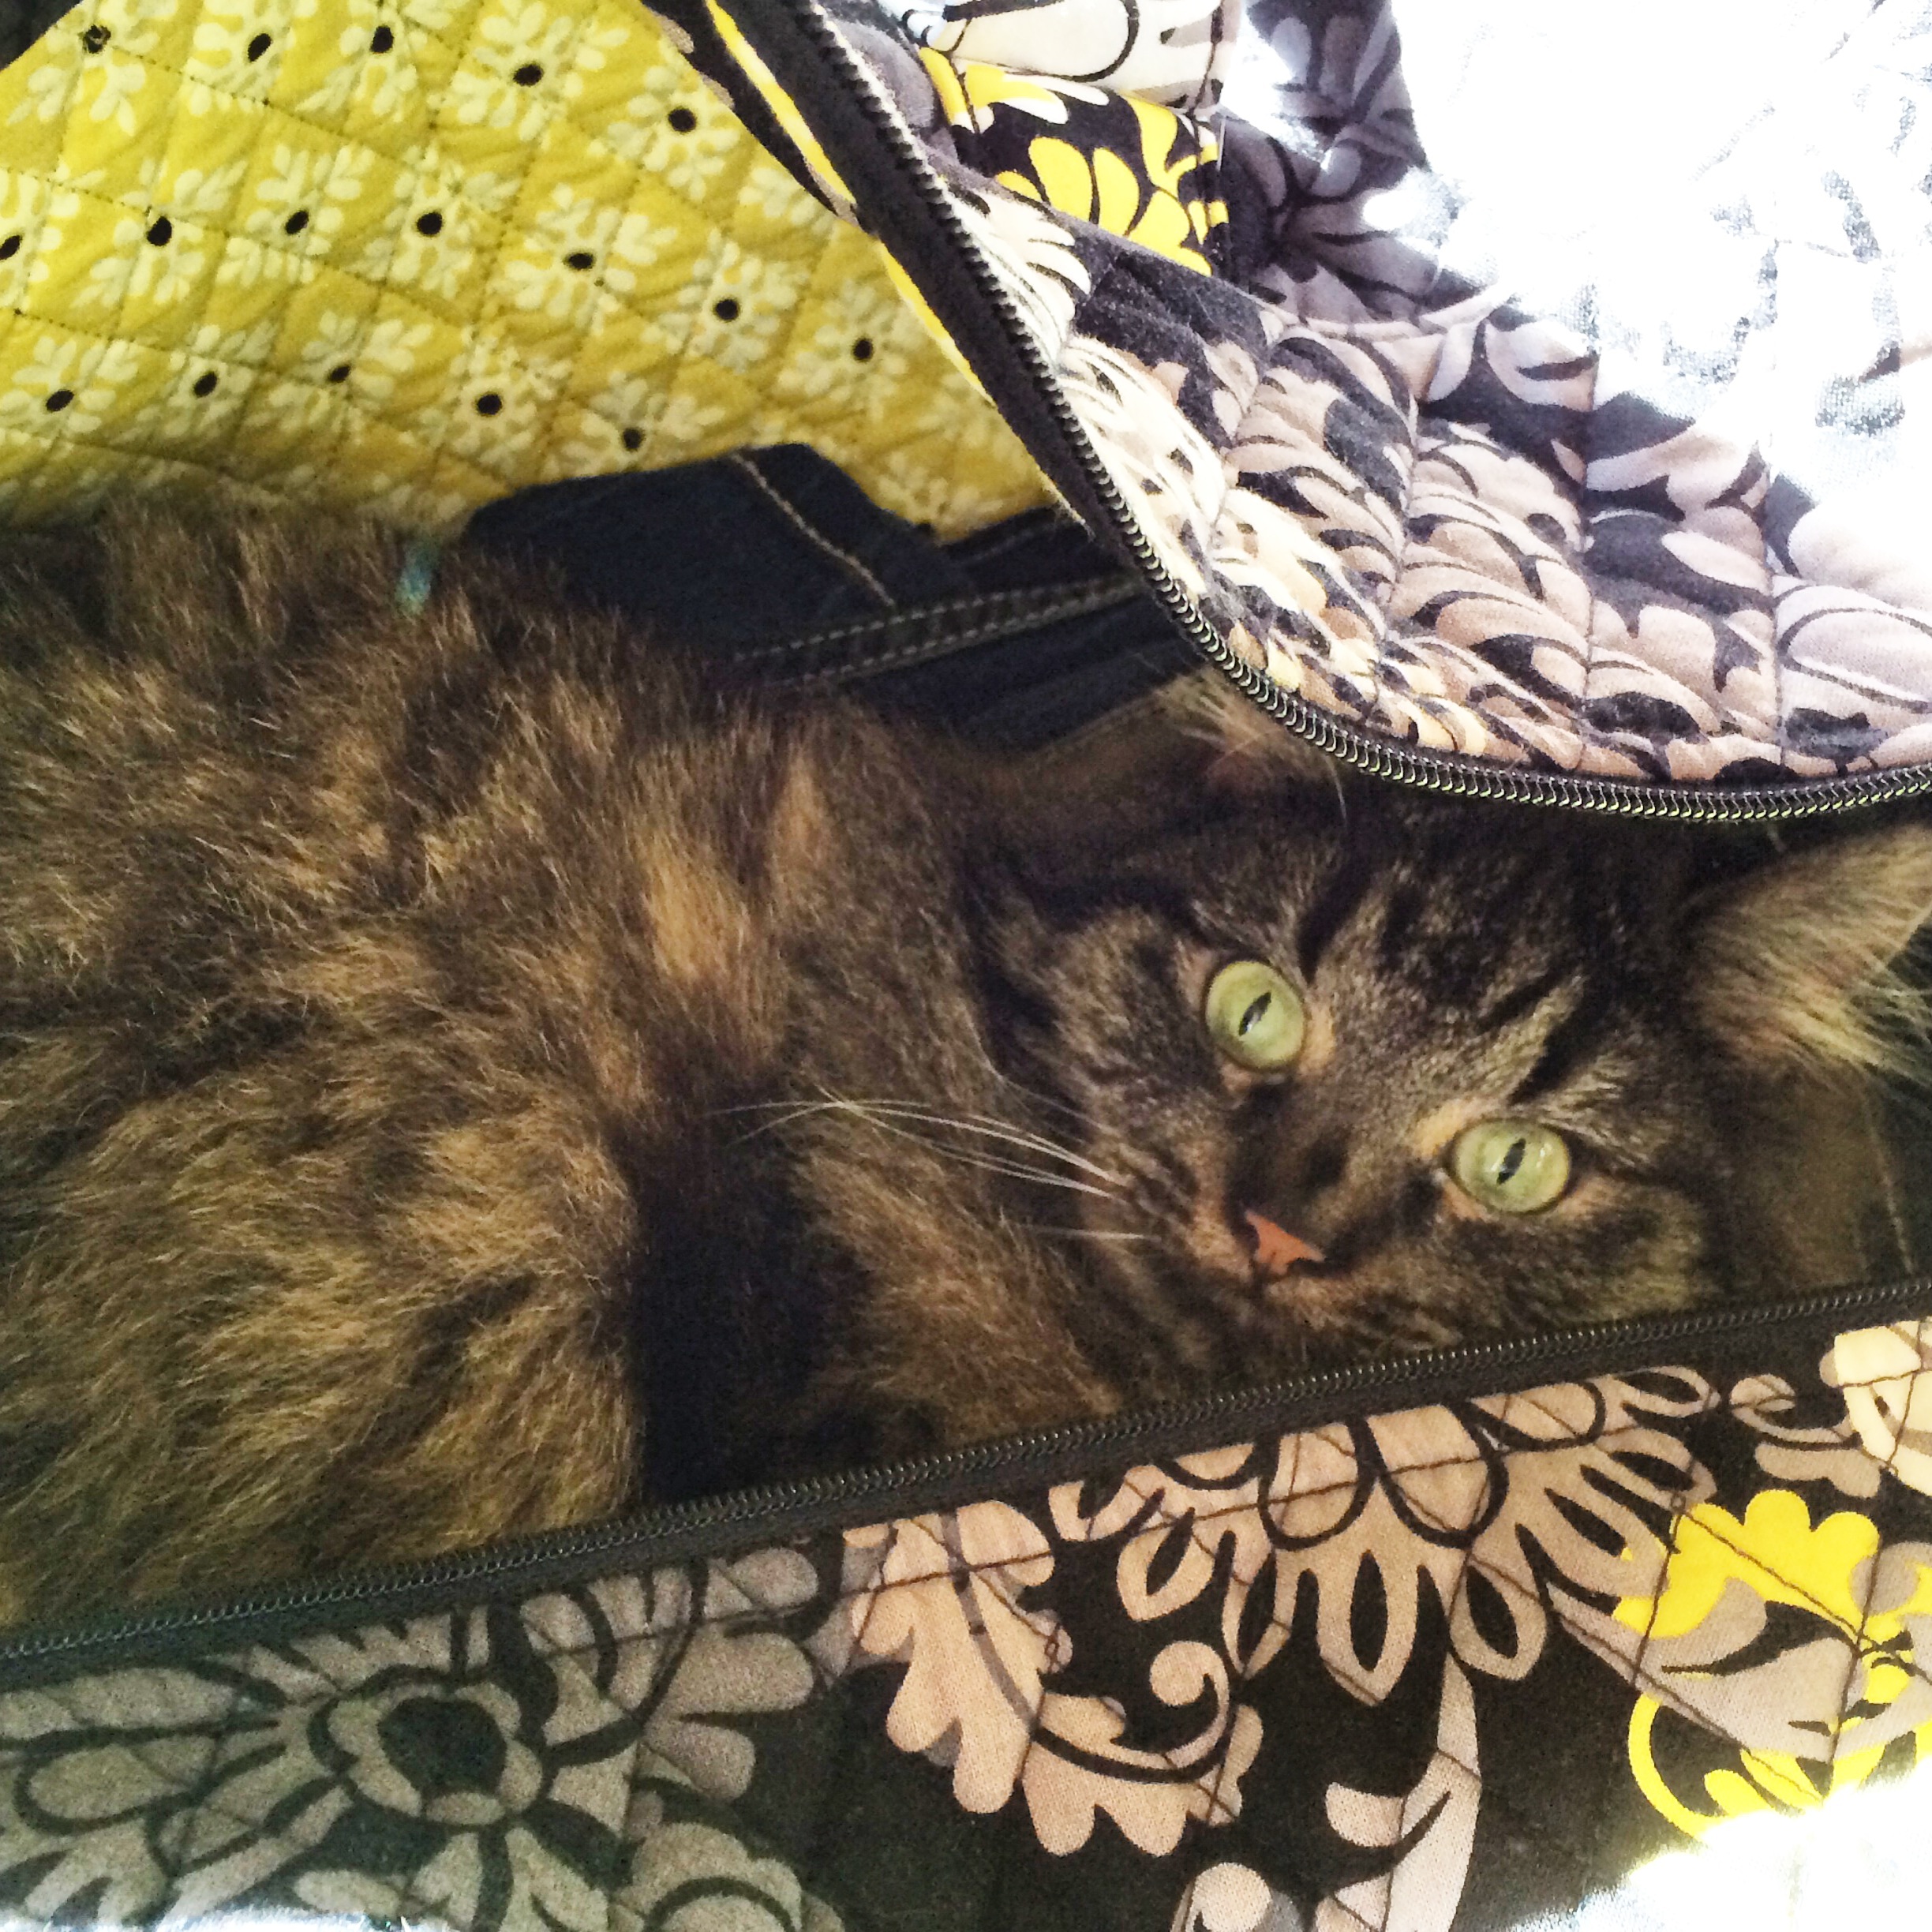
animal, cute, travel, pet, kitten, cat, feline, mammal, black cat, vertebrate, domesticated, tabby cat, small to medium sized cats, cat like mammal